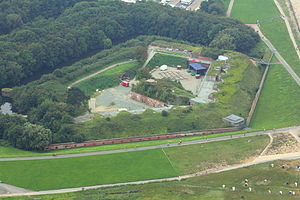
Döse / Kultur og seværdigheder
Döse er en bydel i den tyske by Cuxhaven i Niedersachsen. Kurstedet ligger ved nordspidsen af den nedersaksiske nordkyst.